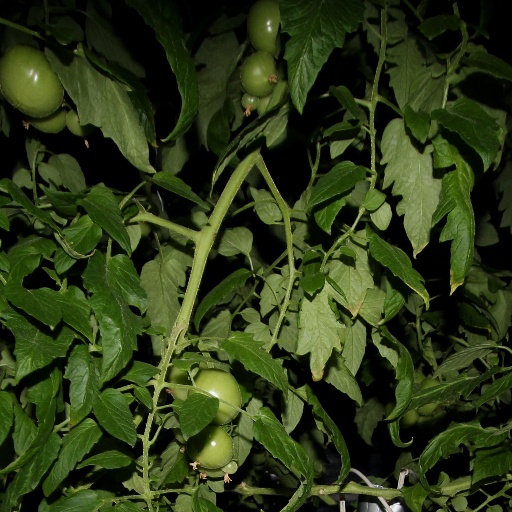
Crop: tomato